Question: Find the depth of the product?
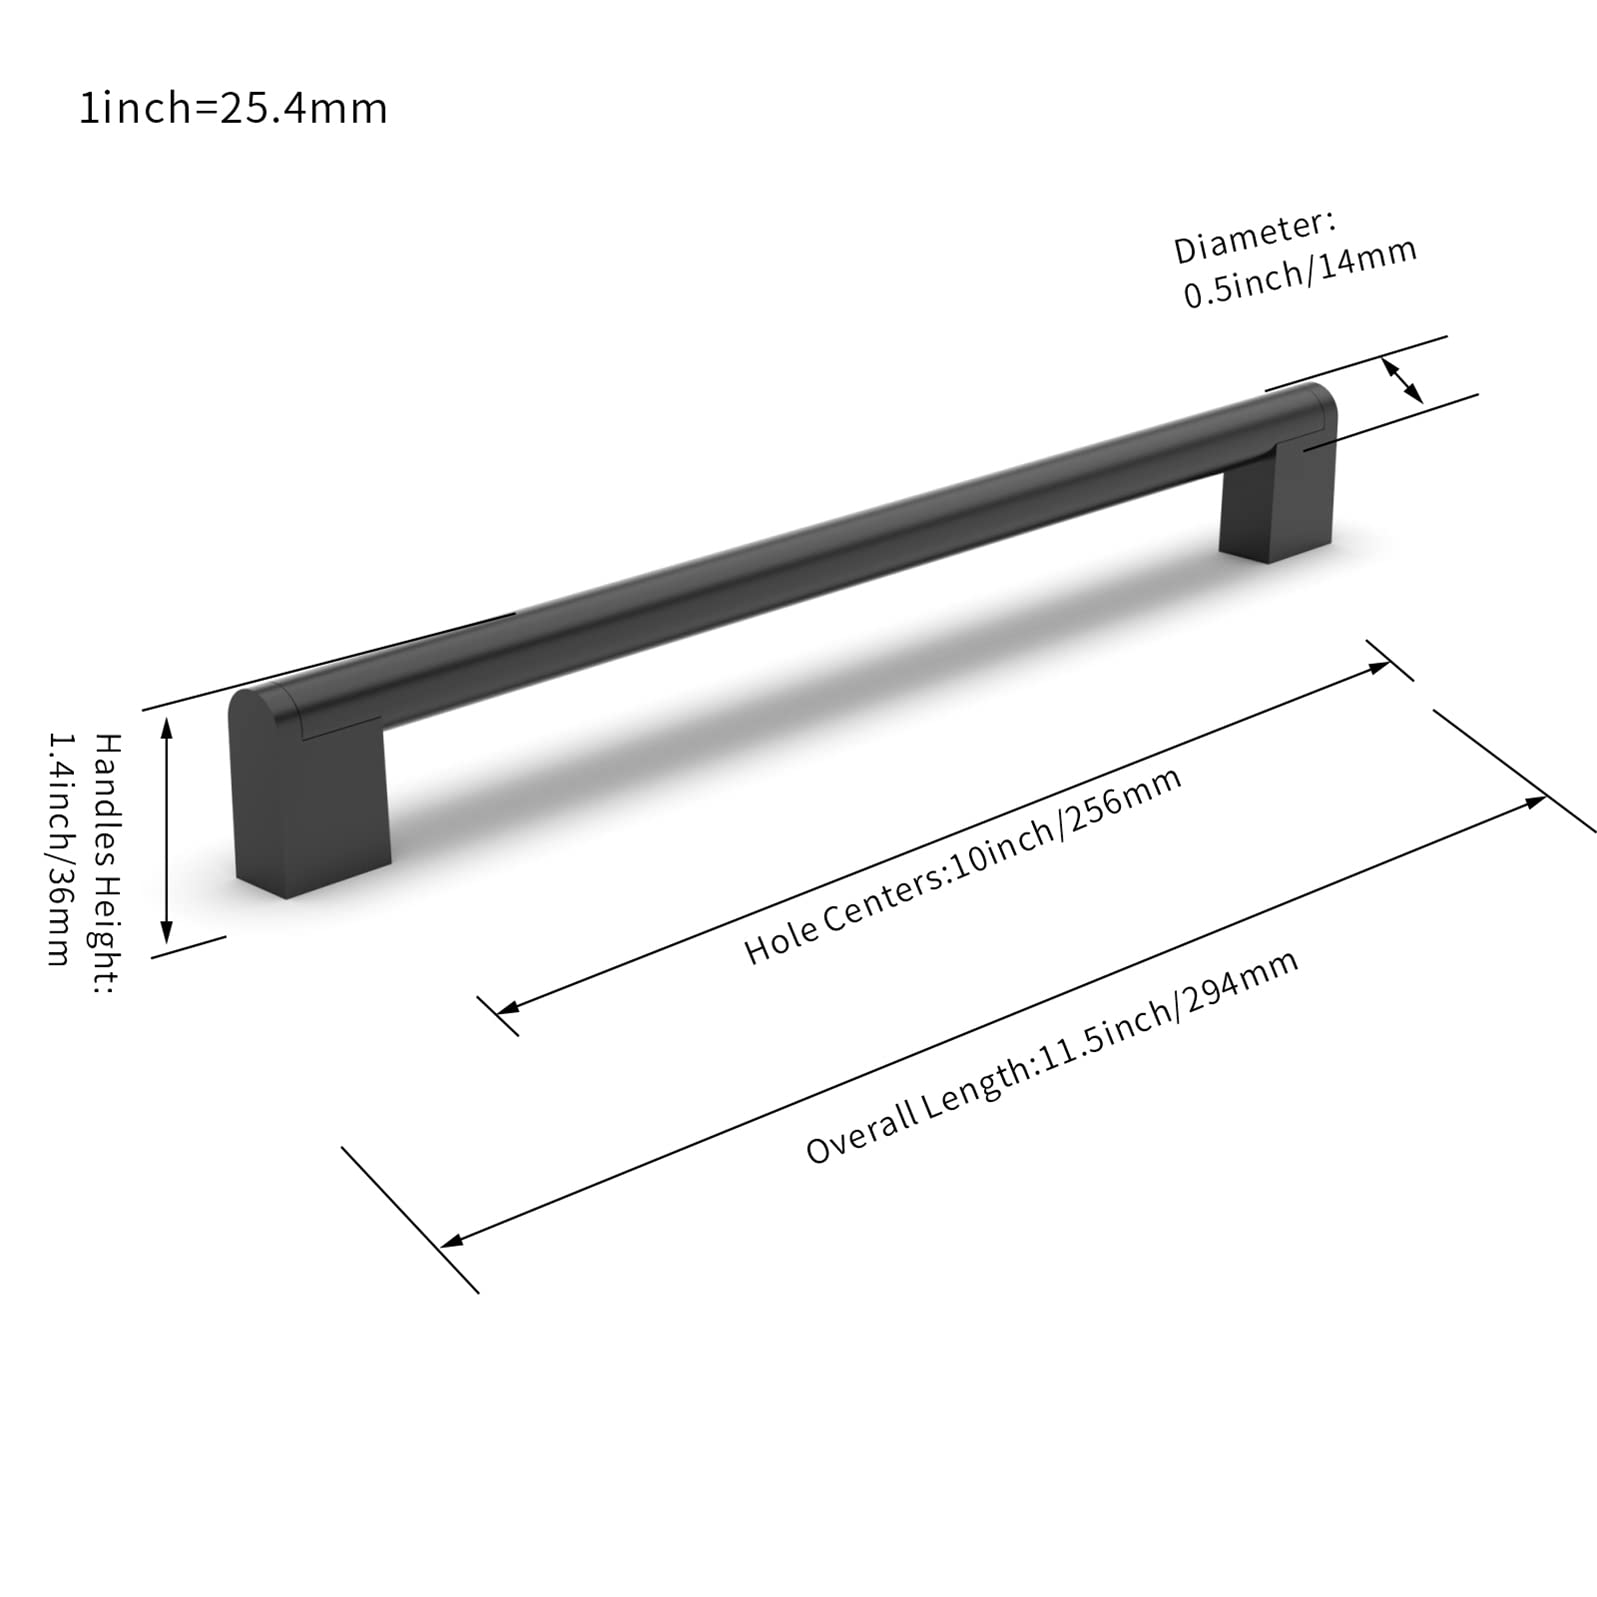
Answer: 25.4 millimetre